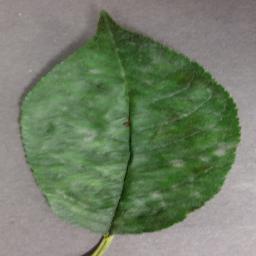
Label: Cherry___Powdery_mildew